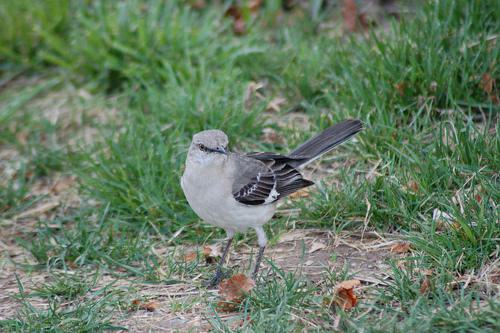
A photo of a mockingbird